Leicester Peak transmitting station

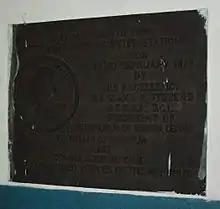
This sign is displayed in the entrance area of the SLBC Leicester Peak transmitting station. It commemorates the opening of the site by former president Siaka Stevens.

The site was originally constructed by the British Marconi company. At that time it provided a new VHF colour television service, replacing the original monochrome service which launched in 1963. An access road was built from the Regent Road near Leicester village. The building also included its own power generating room since there was no public supply on the mountain at that time. A Francis & Lewis self-supporting triangular tower was used for the antenna systems. The site was inaugurated by President Siaka Stevens on 22 February 1978.